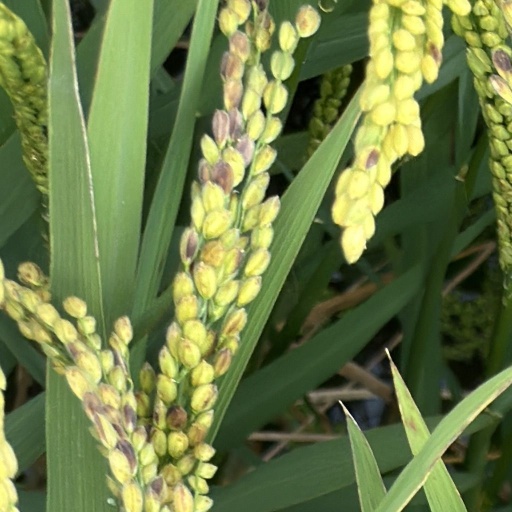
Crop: rice